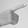
ASL letter: G